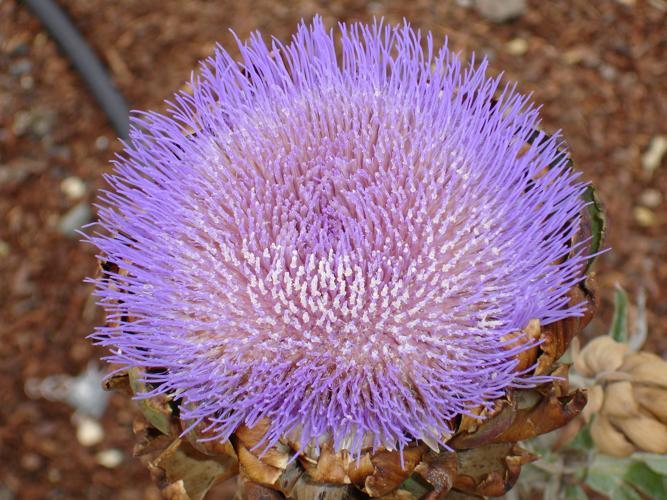
Label: artichoke